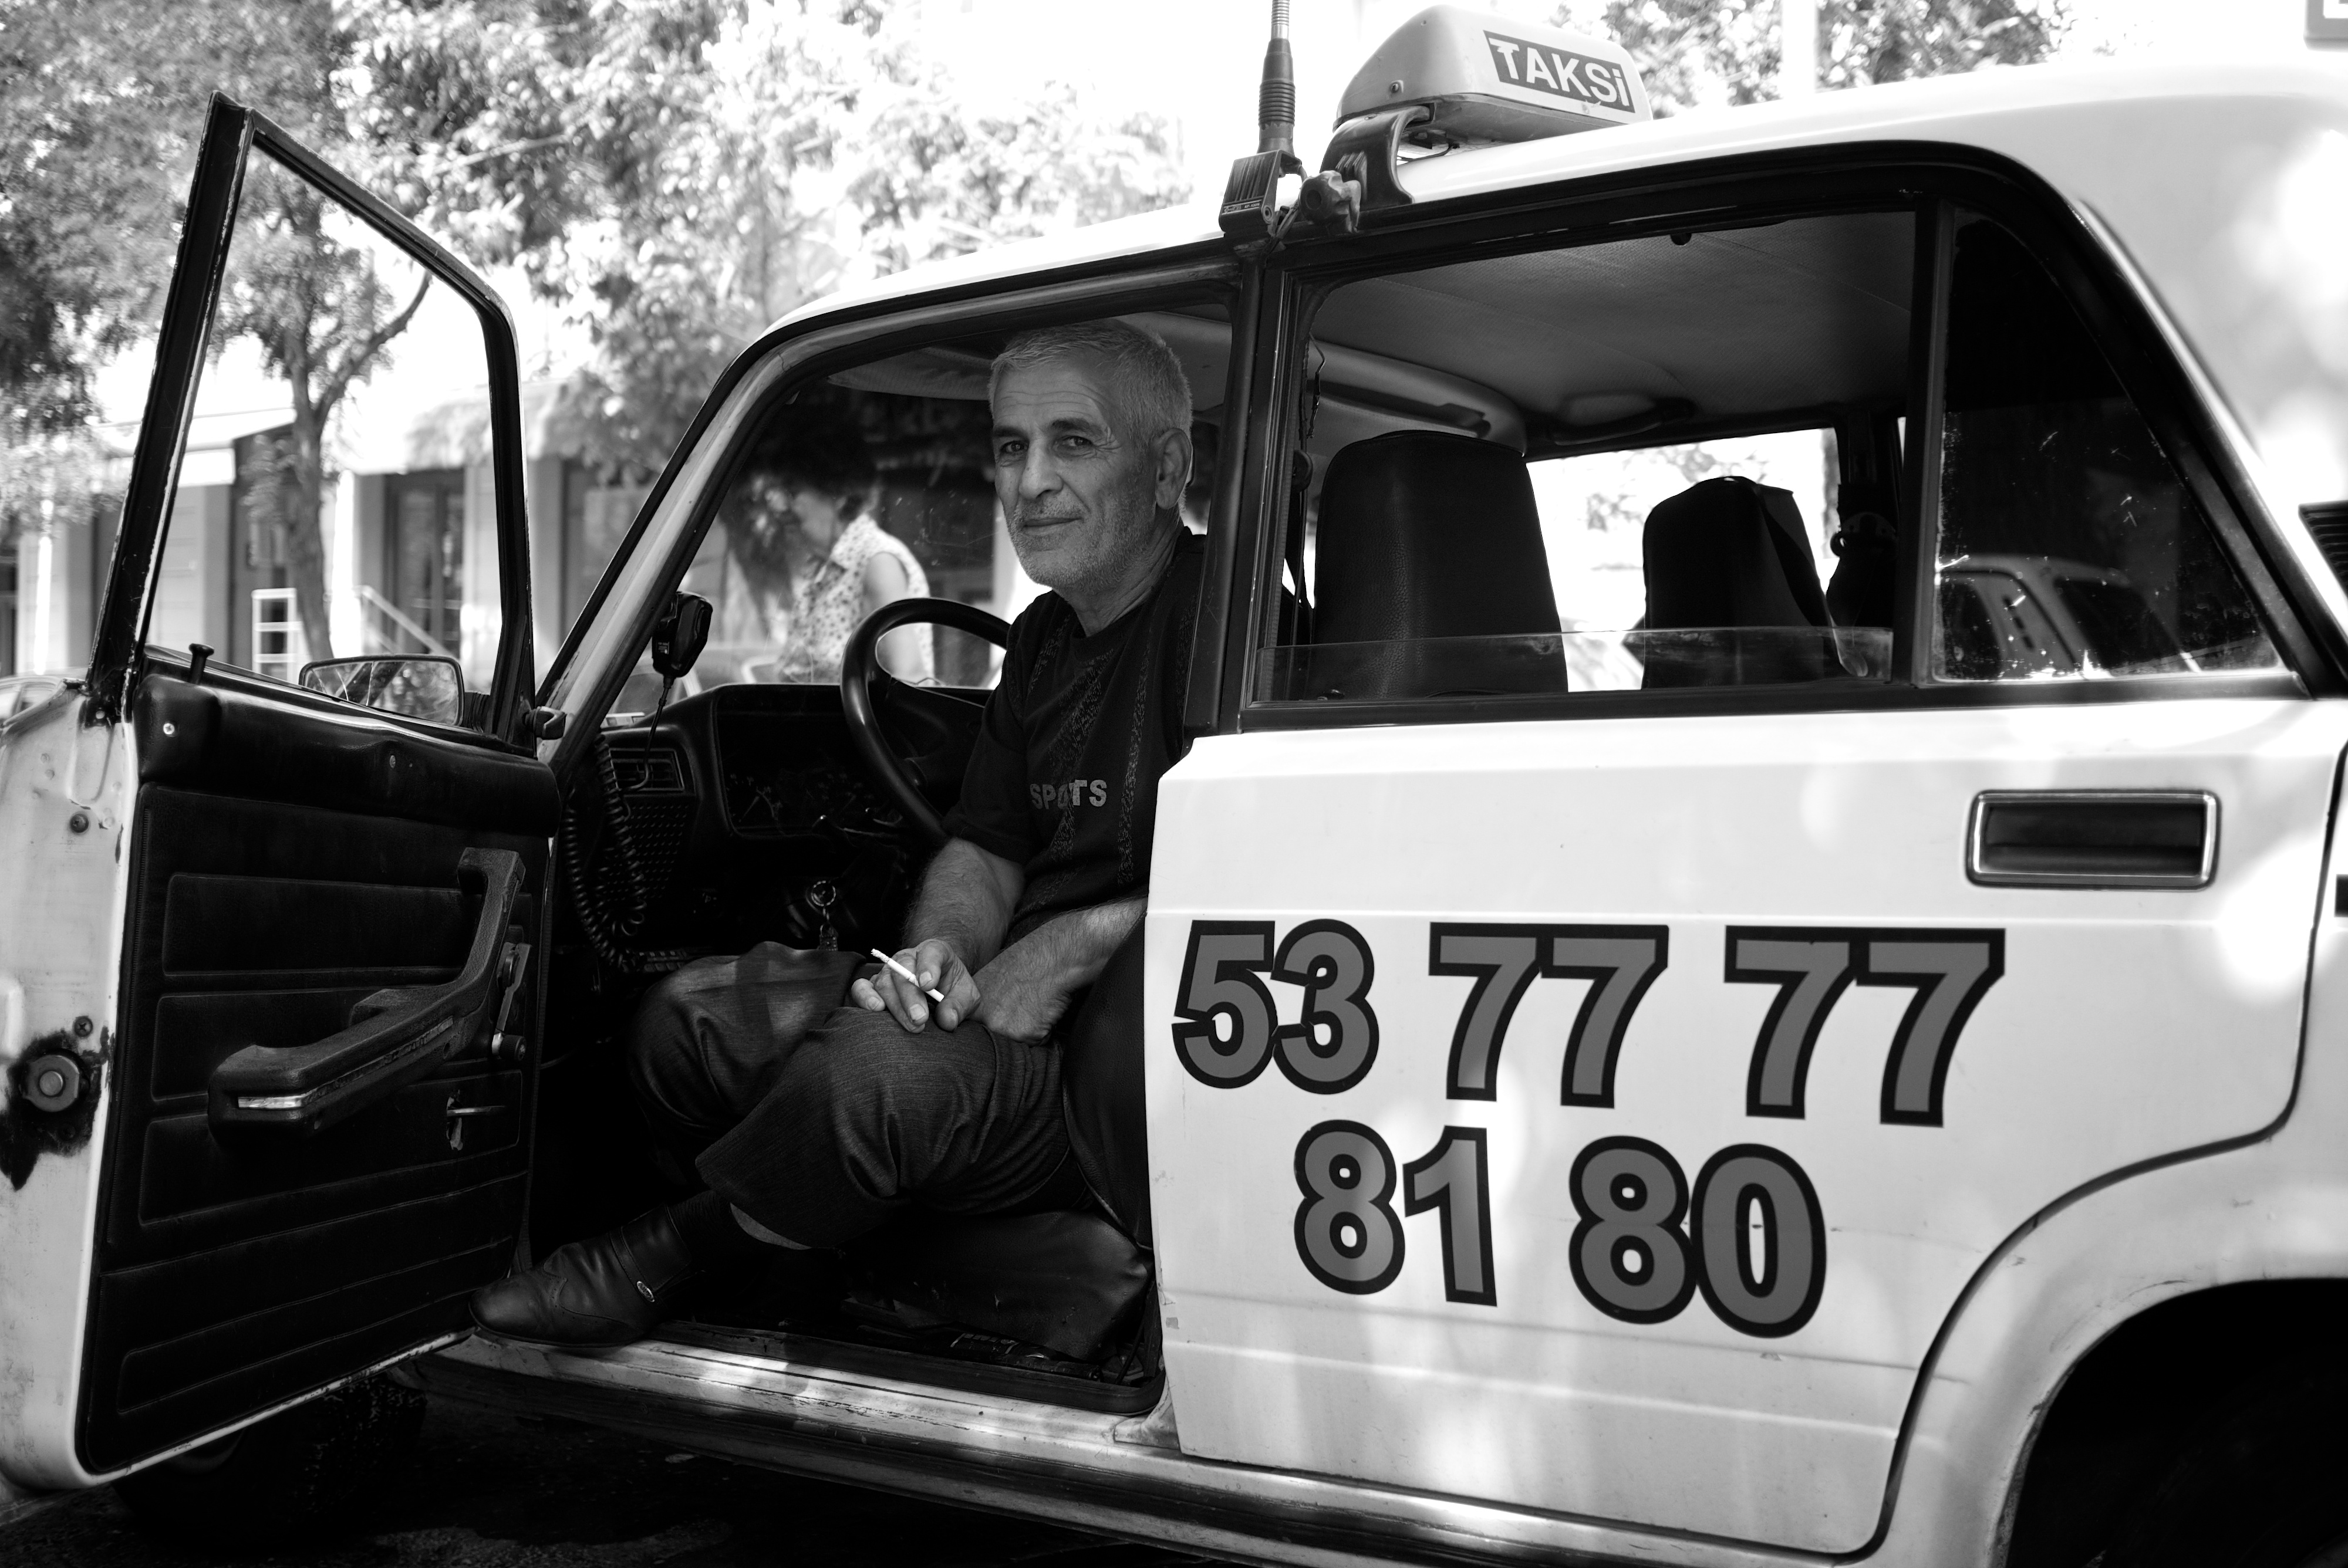
black and white, white, street, car, photography, van, ebook, vehicle, training, black, monochrome, motor vehicle, streetphotography, flickr, thomas, video, olympus, omd, fuji, leica, monochrom, leuthard, minibus, hcb, thomasleuthard, streettogs, city car, sport utility vehicle, monochrome photography, mode of transport, automobile make, automotive exterior, automotive design, luxury vehicle